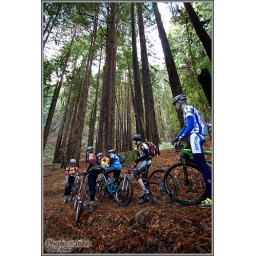
Begining of a winter ride in the redwoods. This was shot as part of a 29er mountain bike shootout for Mtbr.com.